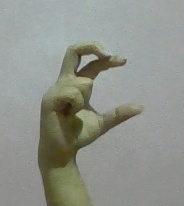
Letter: thal